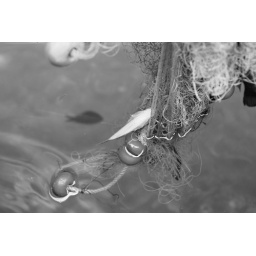
Bycatch in black and white